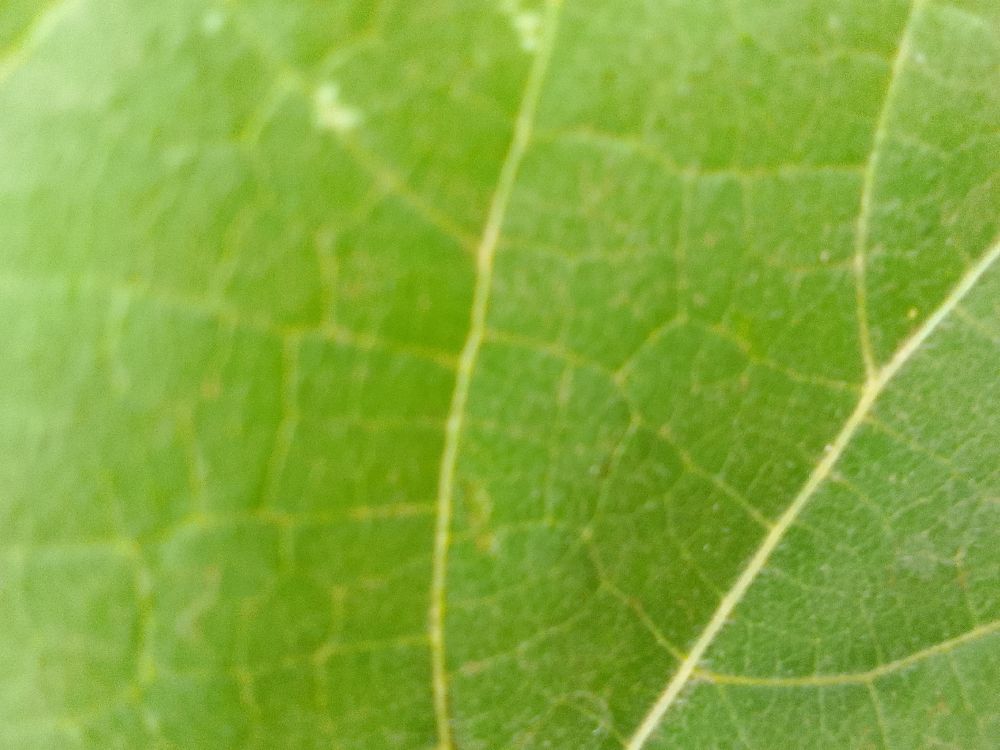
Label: healthy